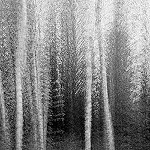
Label: B & W